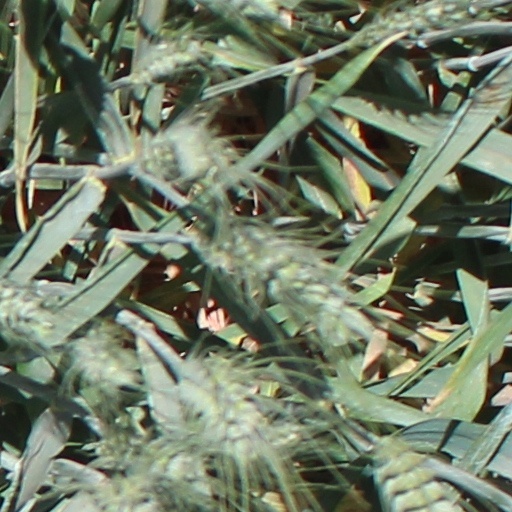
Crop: wheat